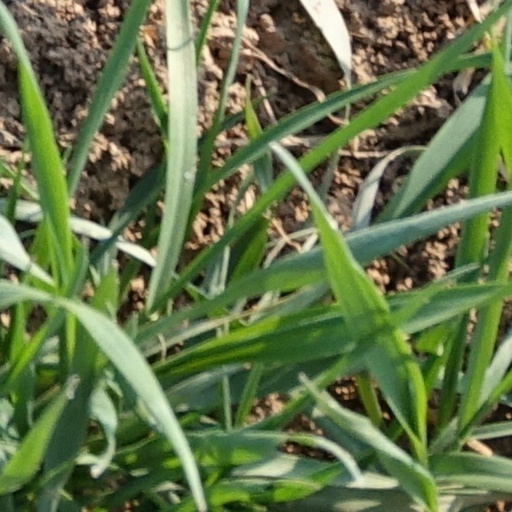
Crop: wheat